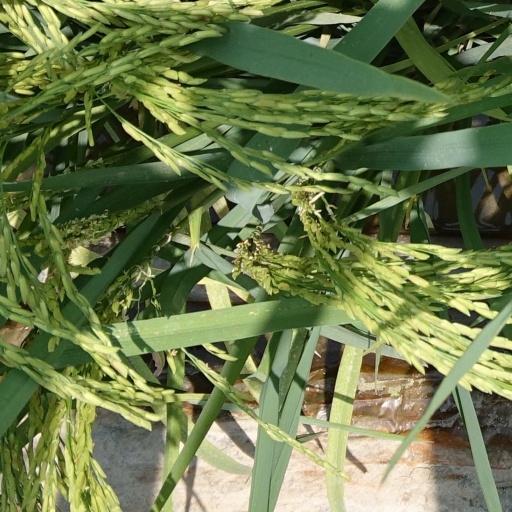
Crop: rice